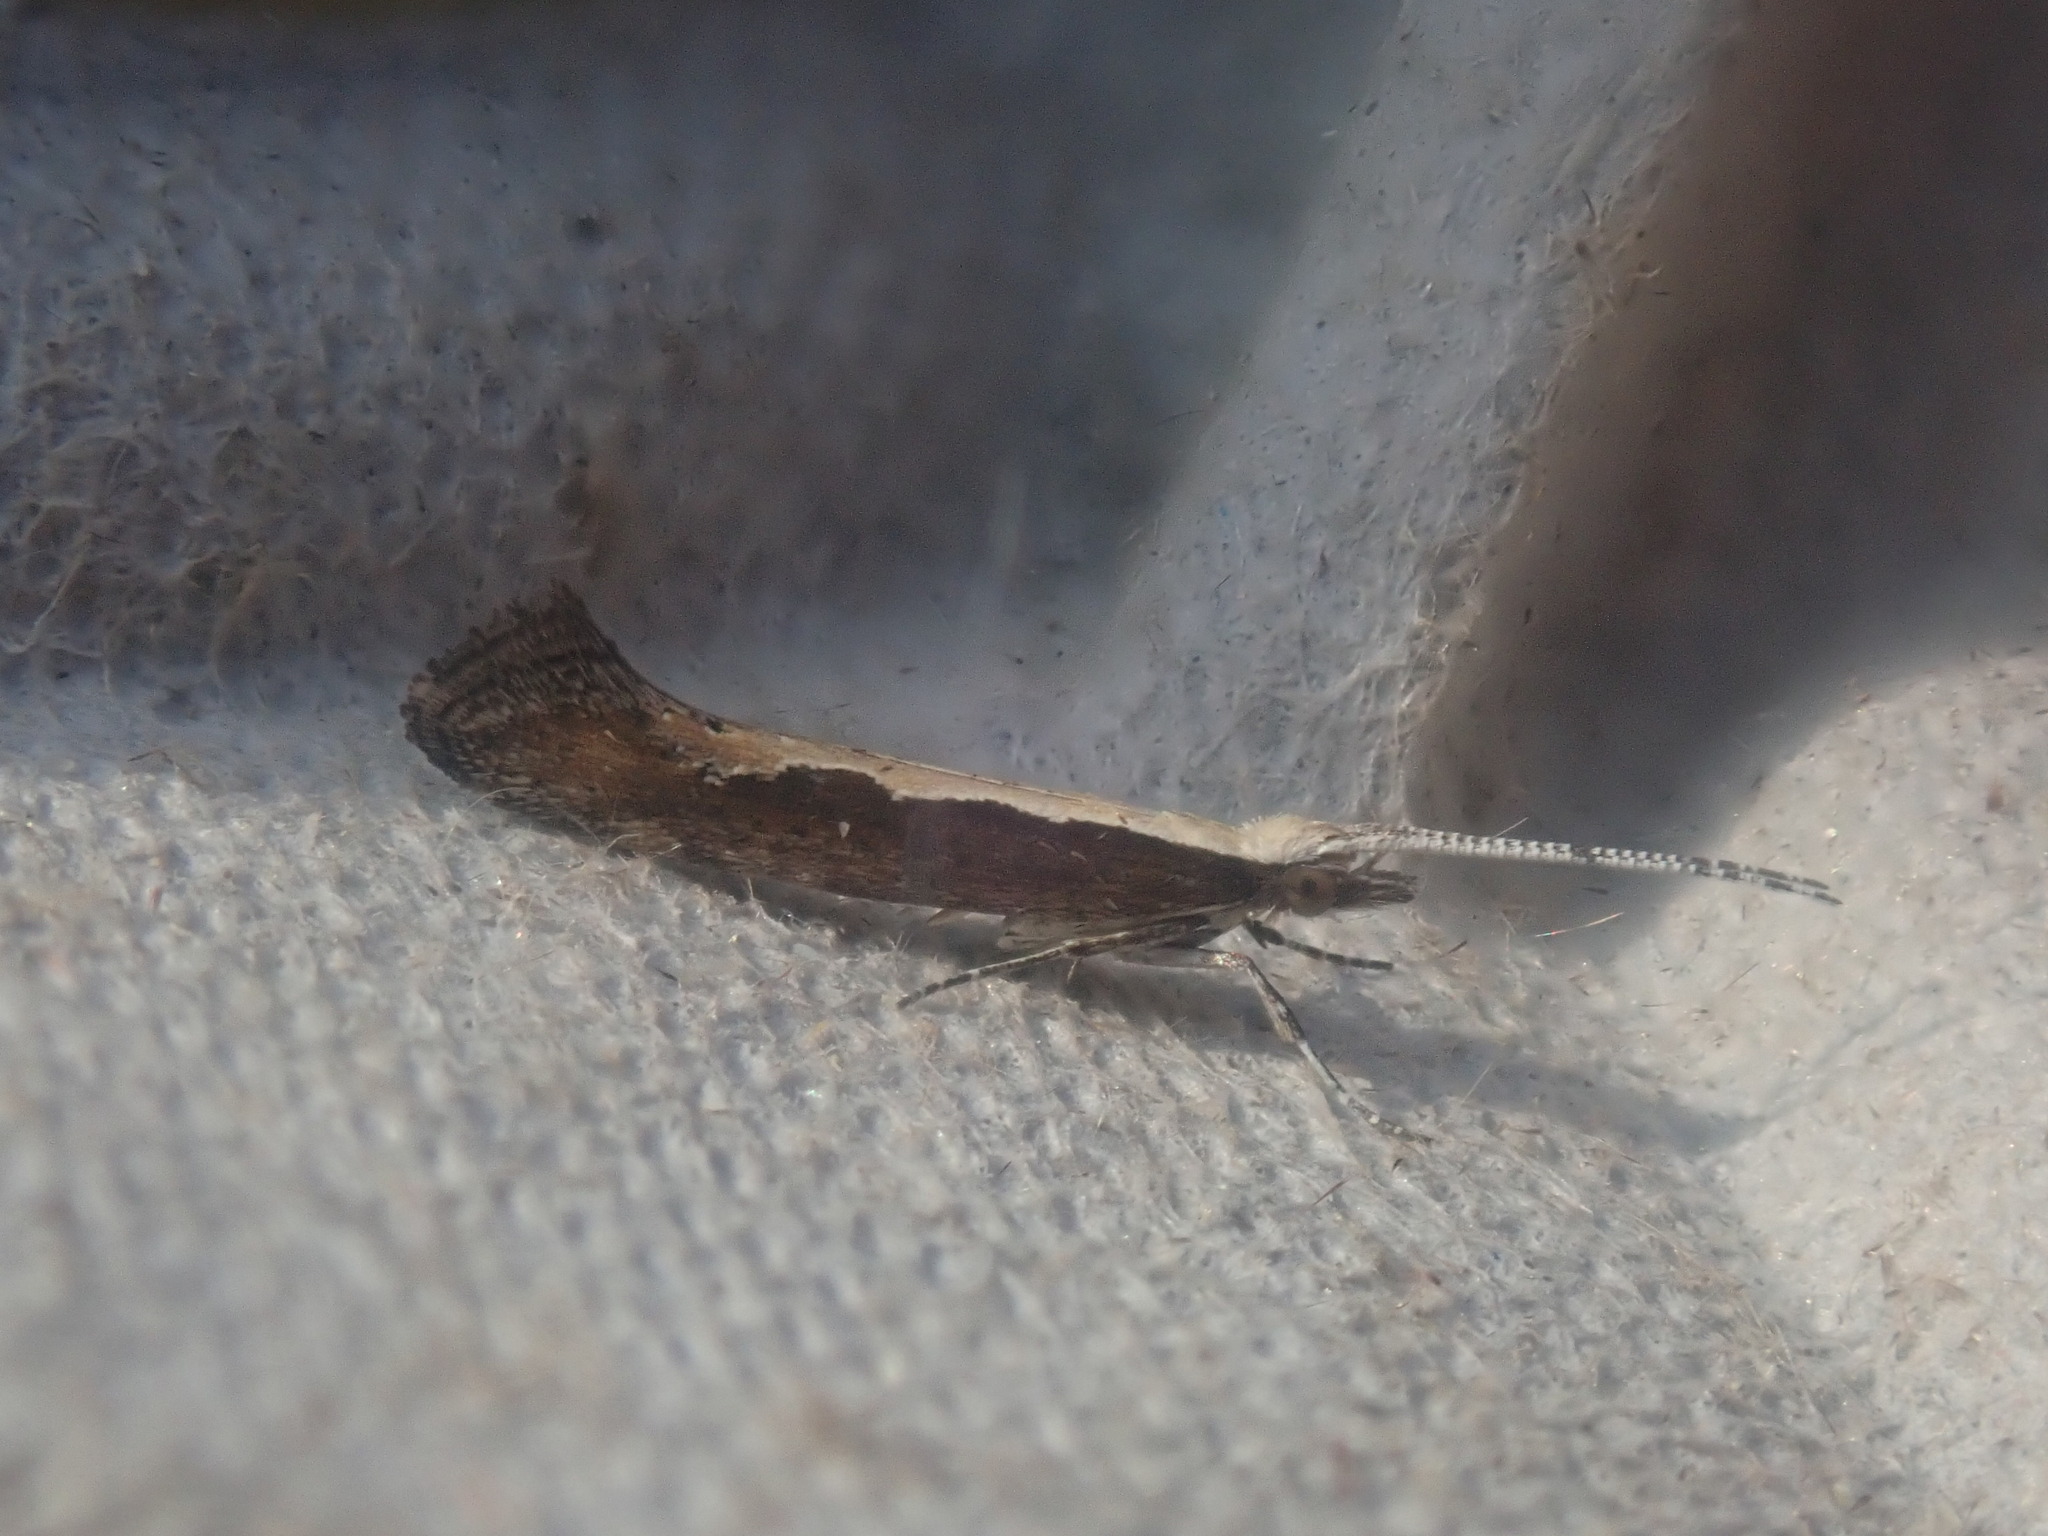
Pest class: diamondback_moth